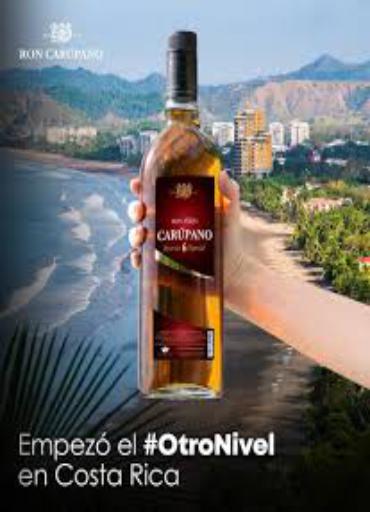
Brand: Carupano
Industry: Food